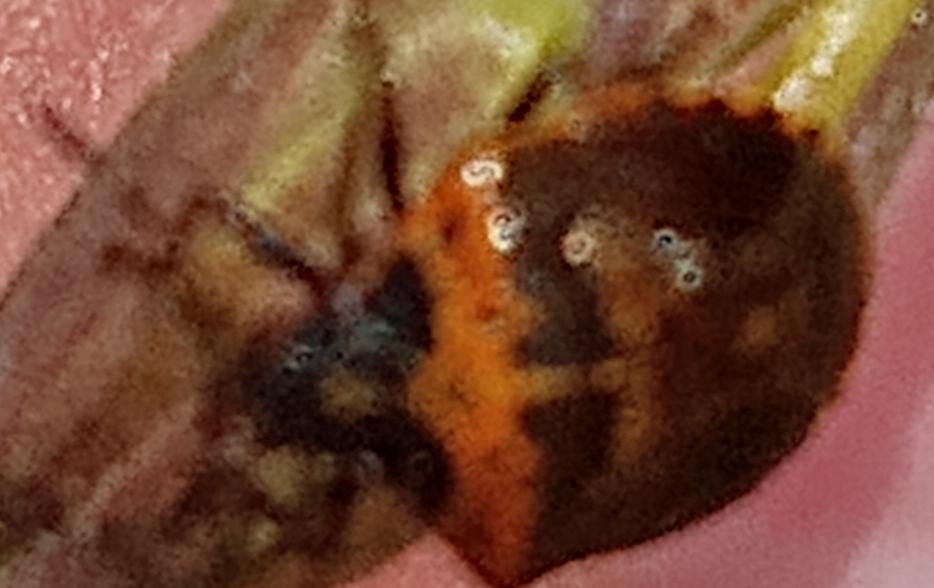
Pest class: stink_bug